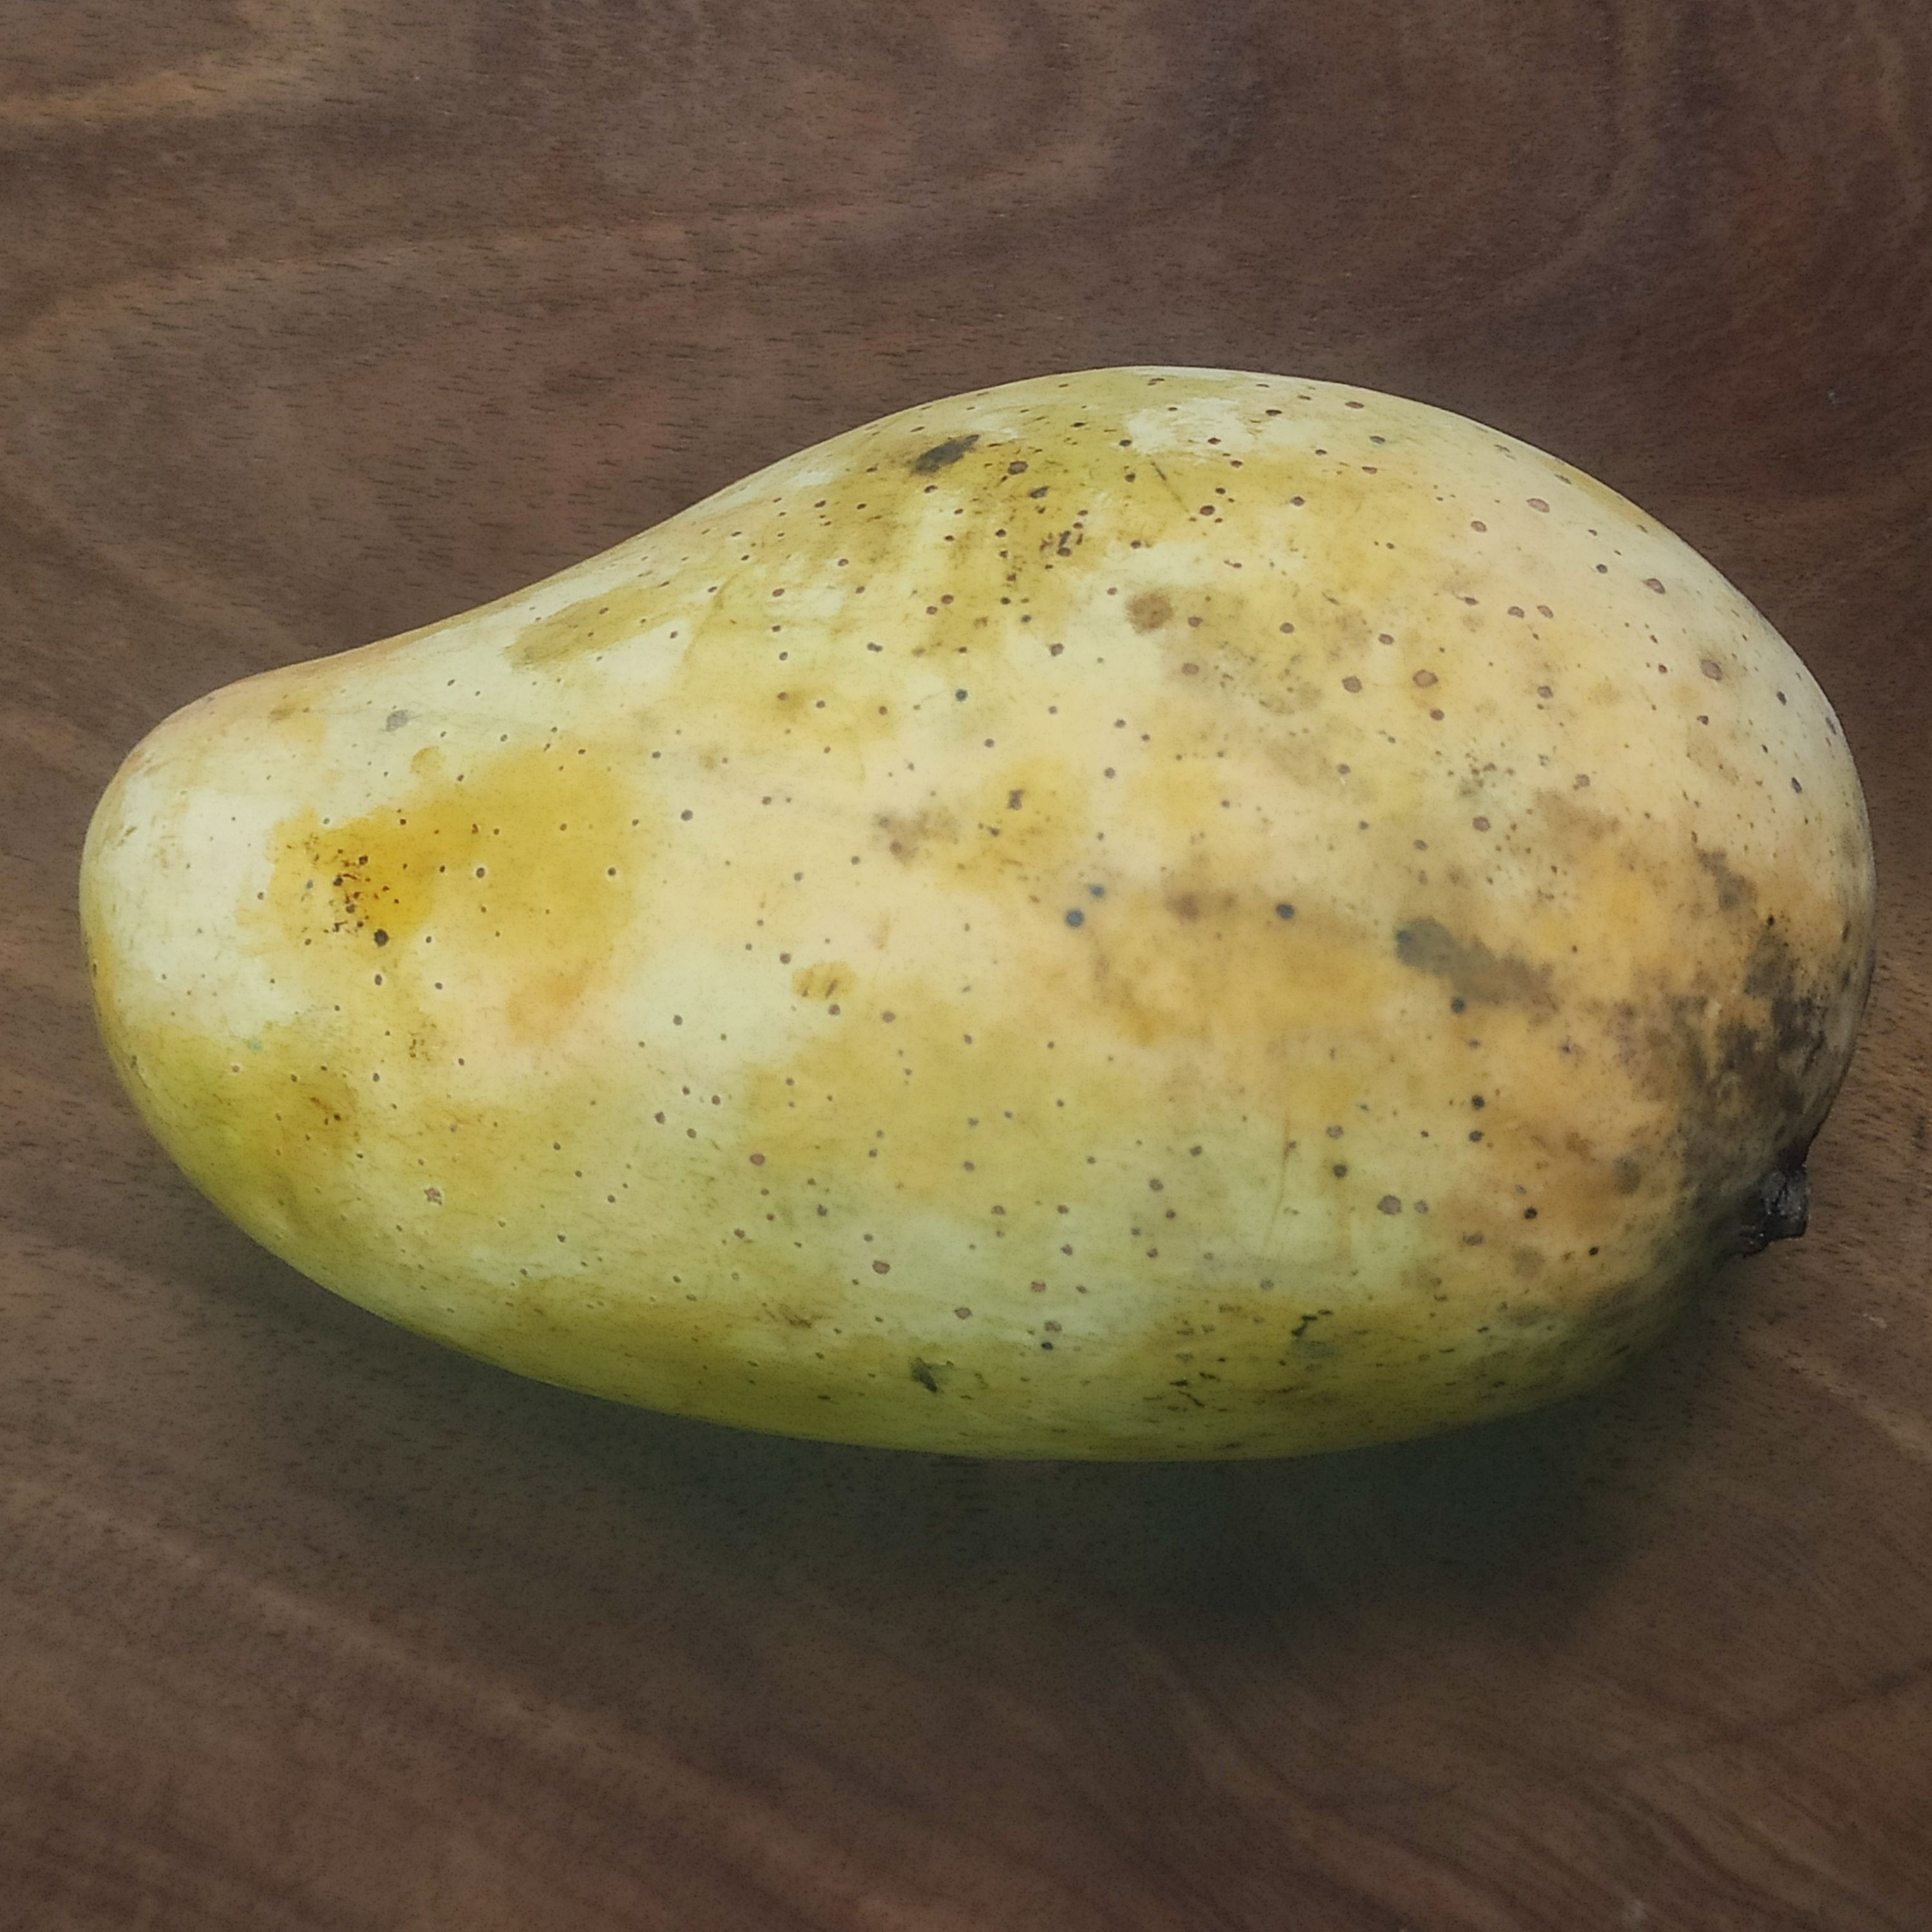
Fruit: mango
Grade: 2nd-grade